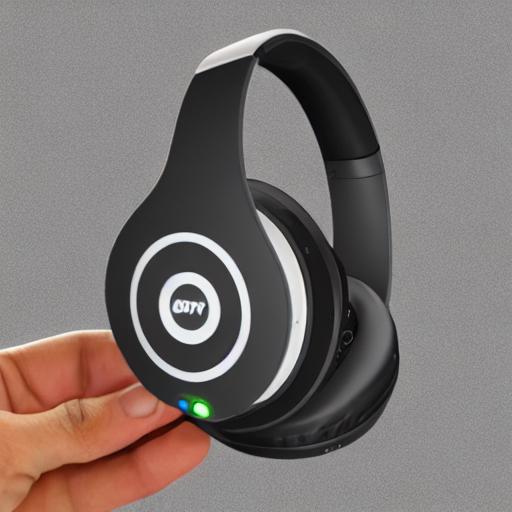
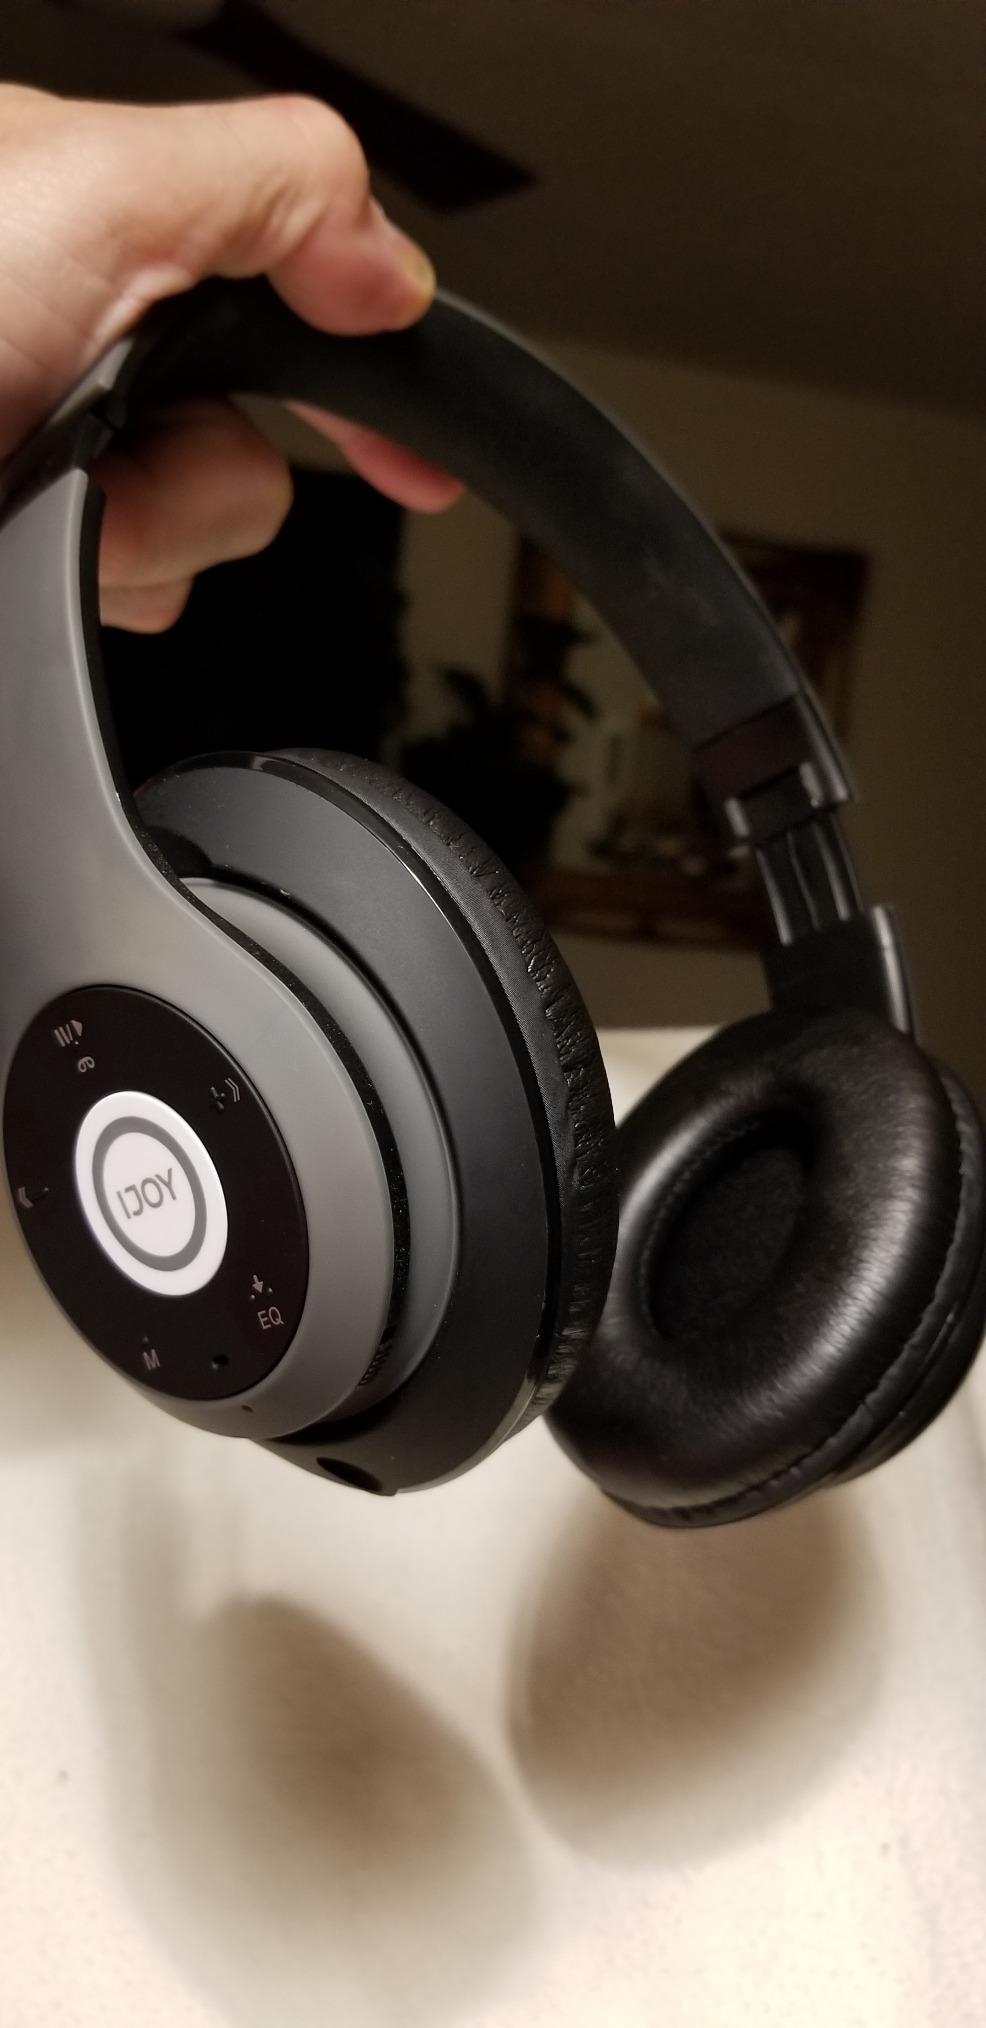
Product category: headphones
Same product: no